Dharmasthala Temple

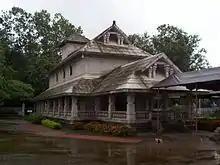
Chandranatha basadi in Dharmasthala

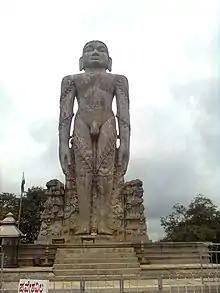
Bhagavan Baahubali statute,Dharmasthala

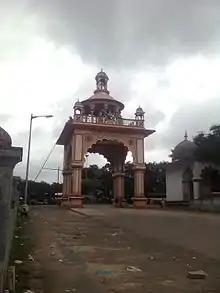
Gateway of Dharmasthala

The Pergade family is a Jain Bunt family who descend from the creator of the temple. Birmanna Pergade and his wife Ammu Ballalthi are the hereditary trustees of the temple. The eldest male member assumes the position of "Dharma Adhikari" (chief administrator) and uses the title "Heggade". The Heggade was the feudal lord of the temple town and solved civil or criminal disputes. This was a judicial function and continues even to this day: The Heggade sits in judgement on hundreds of civil complaints, known as , each day. About nearly twenty generations of the Pergade family have assumed the position of "Dharma Adhikari". The present "Dharma Adhikari" is Veerendra Heggade. The list of previous "Dharma Adhikari" is as follows: